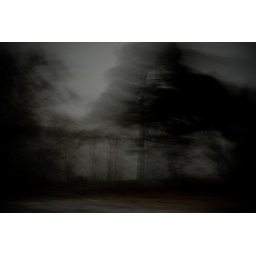
The girl has been pining over her dead dog for more than a year now.